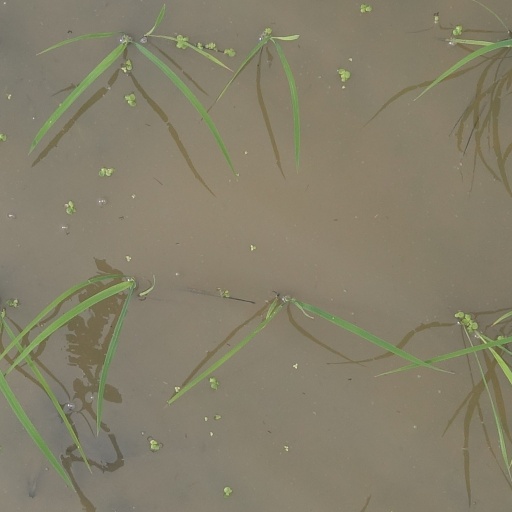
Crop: rice